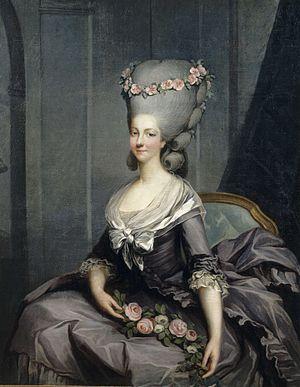
Marie-Thérèse-Louise de Savoie-Carignan, princesse de Lamballe, dite « Mademoiselle de Carignan » ou « Madame de Lamballe », est une princesse de la Maison de Savoie née à Turin le 8 septembre 1749 et morte à Paris le 3 septembre 1792.
L'avenue de Lamballe est une voie du 16ᵉ arrondissement de Paris, en France.